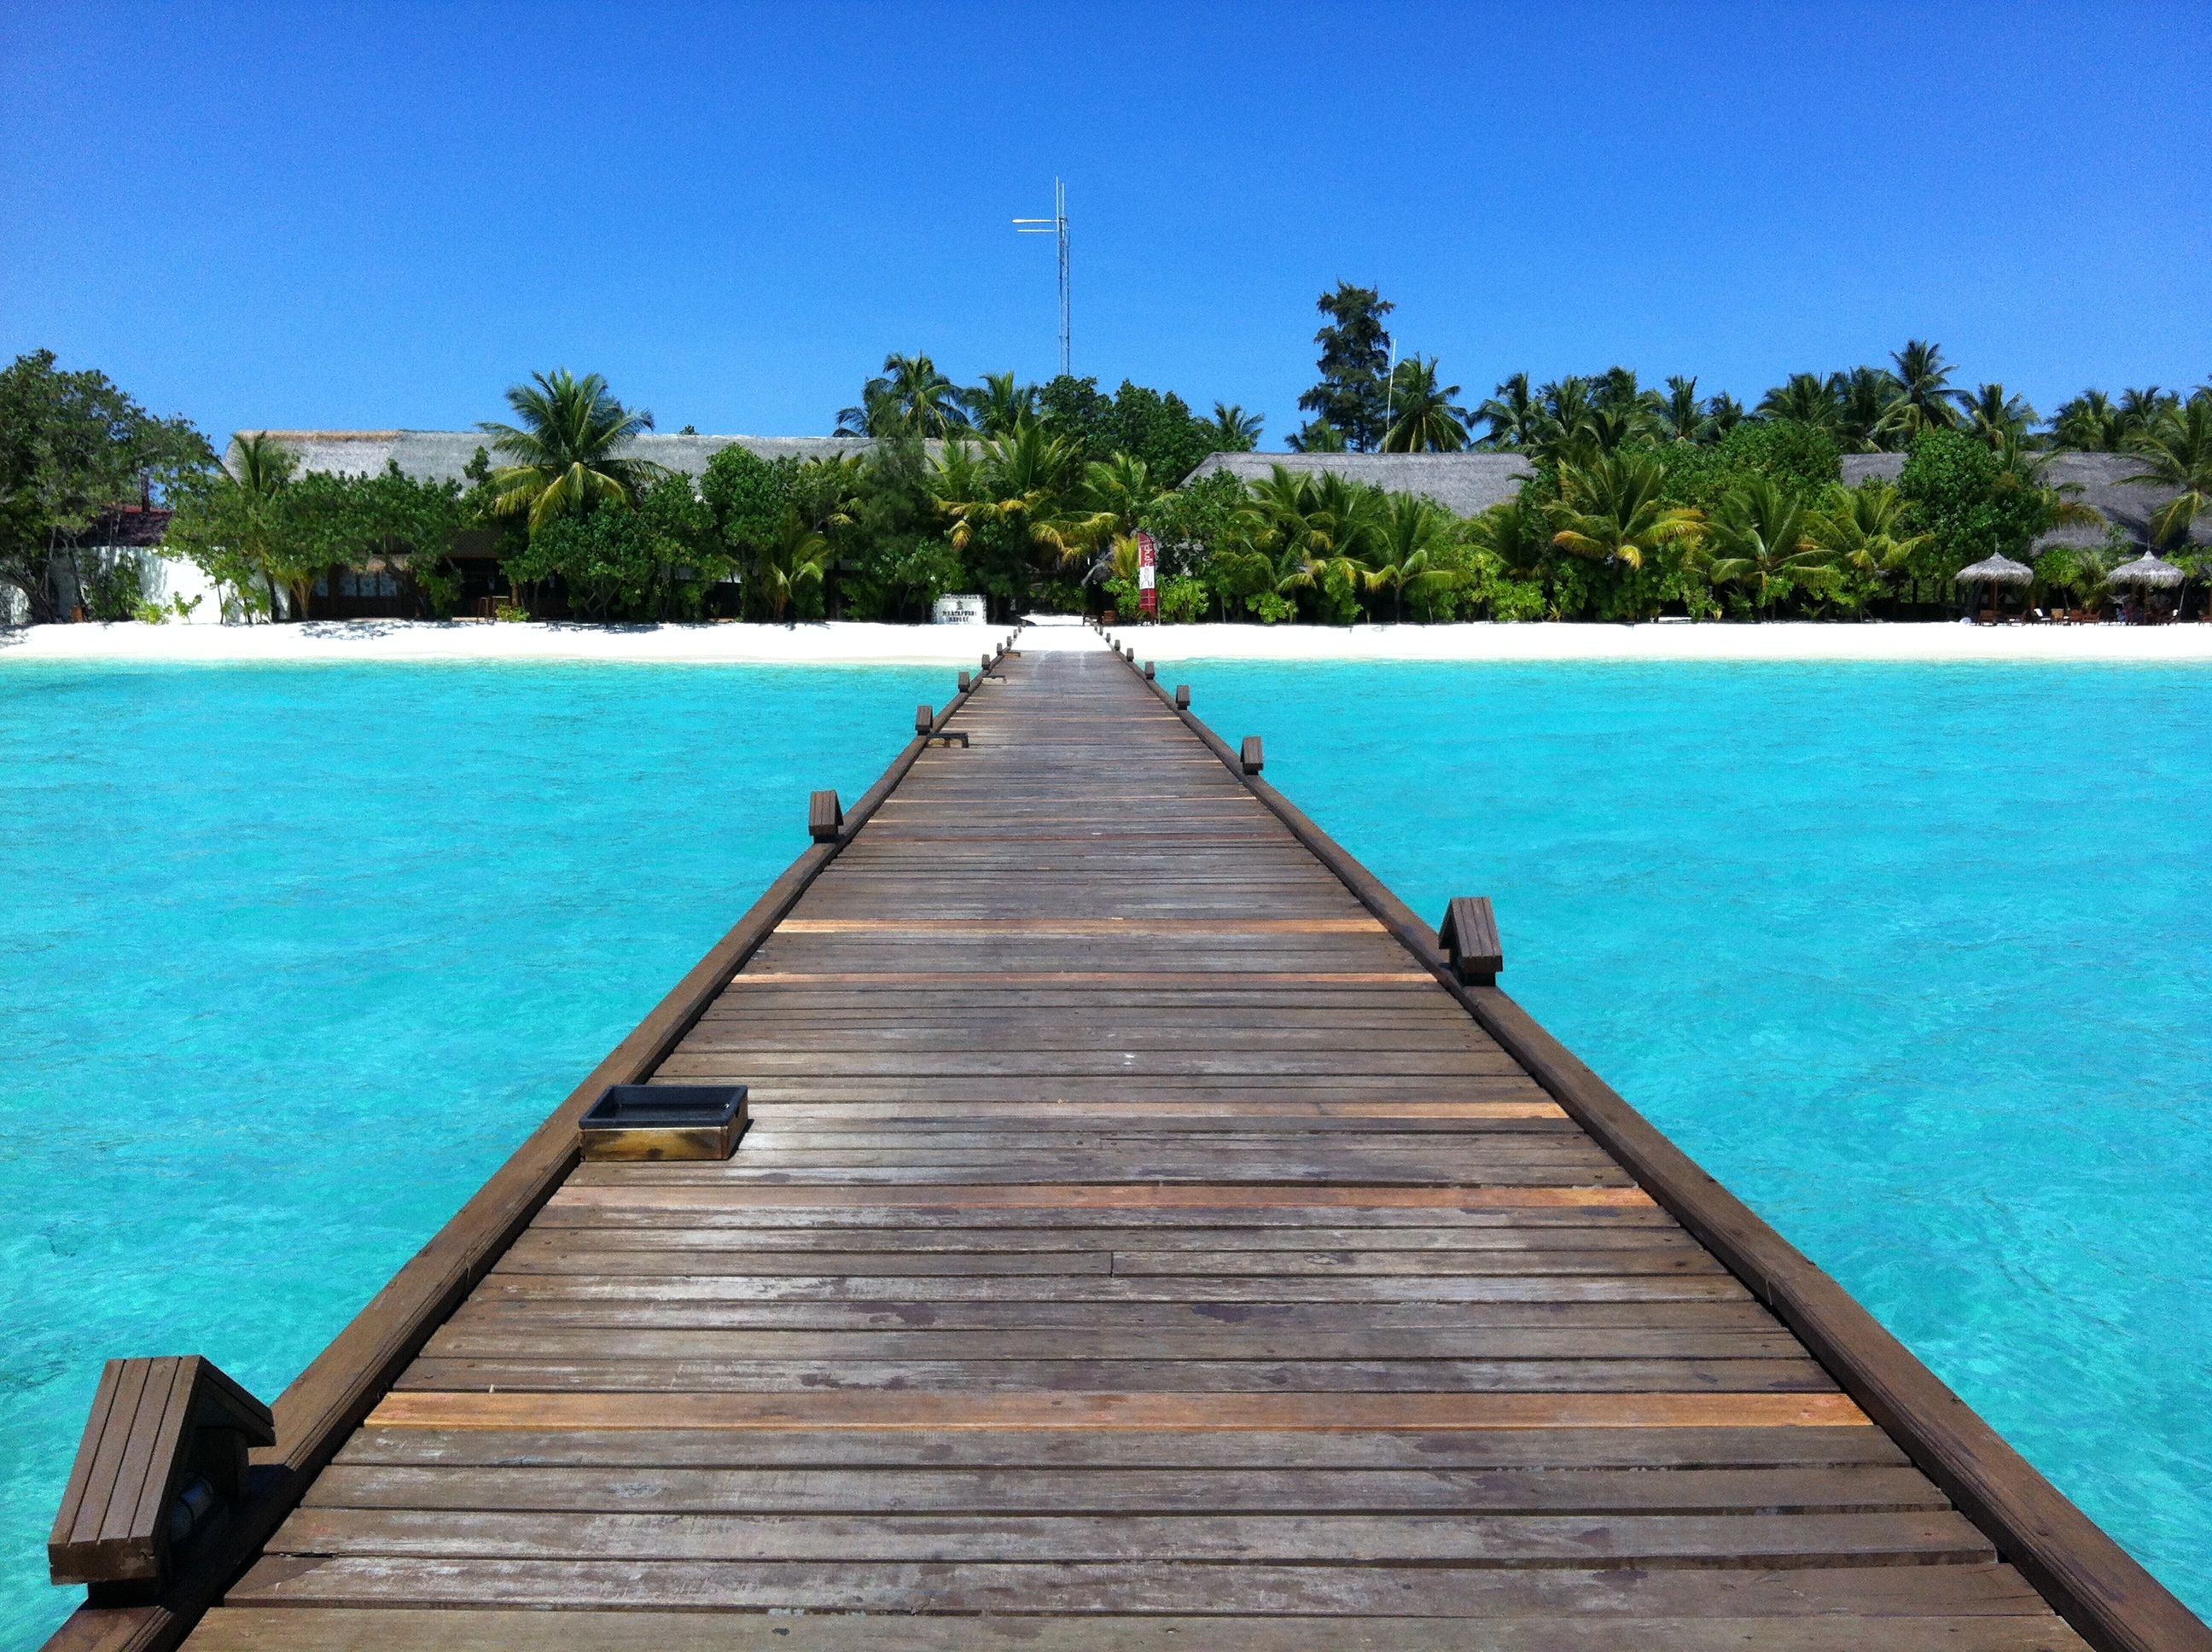
beach, sea, water, dock, boardwalk, walkway, summer, vacation, relax, swimming pool, holiday, lagoon, bay, blue, leisure, resort, estate, caribbean, palm trees, maldives, indian ocean, atoll, kuredu